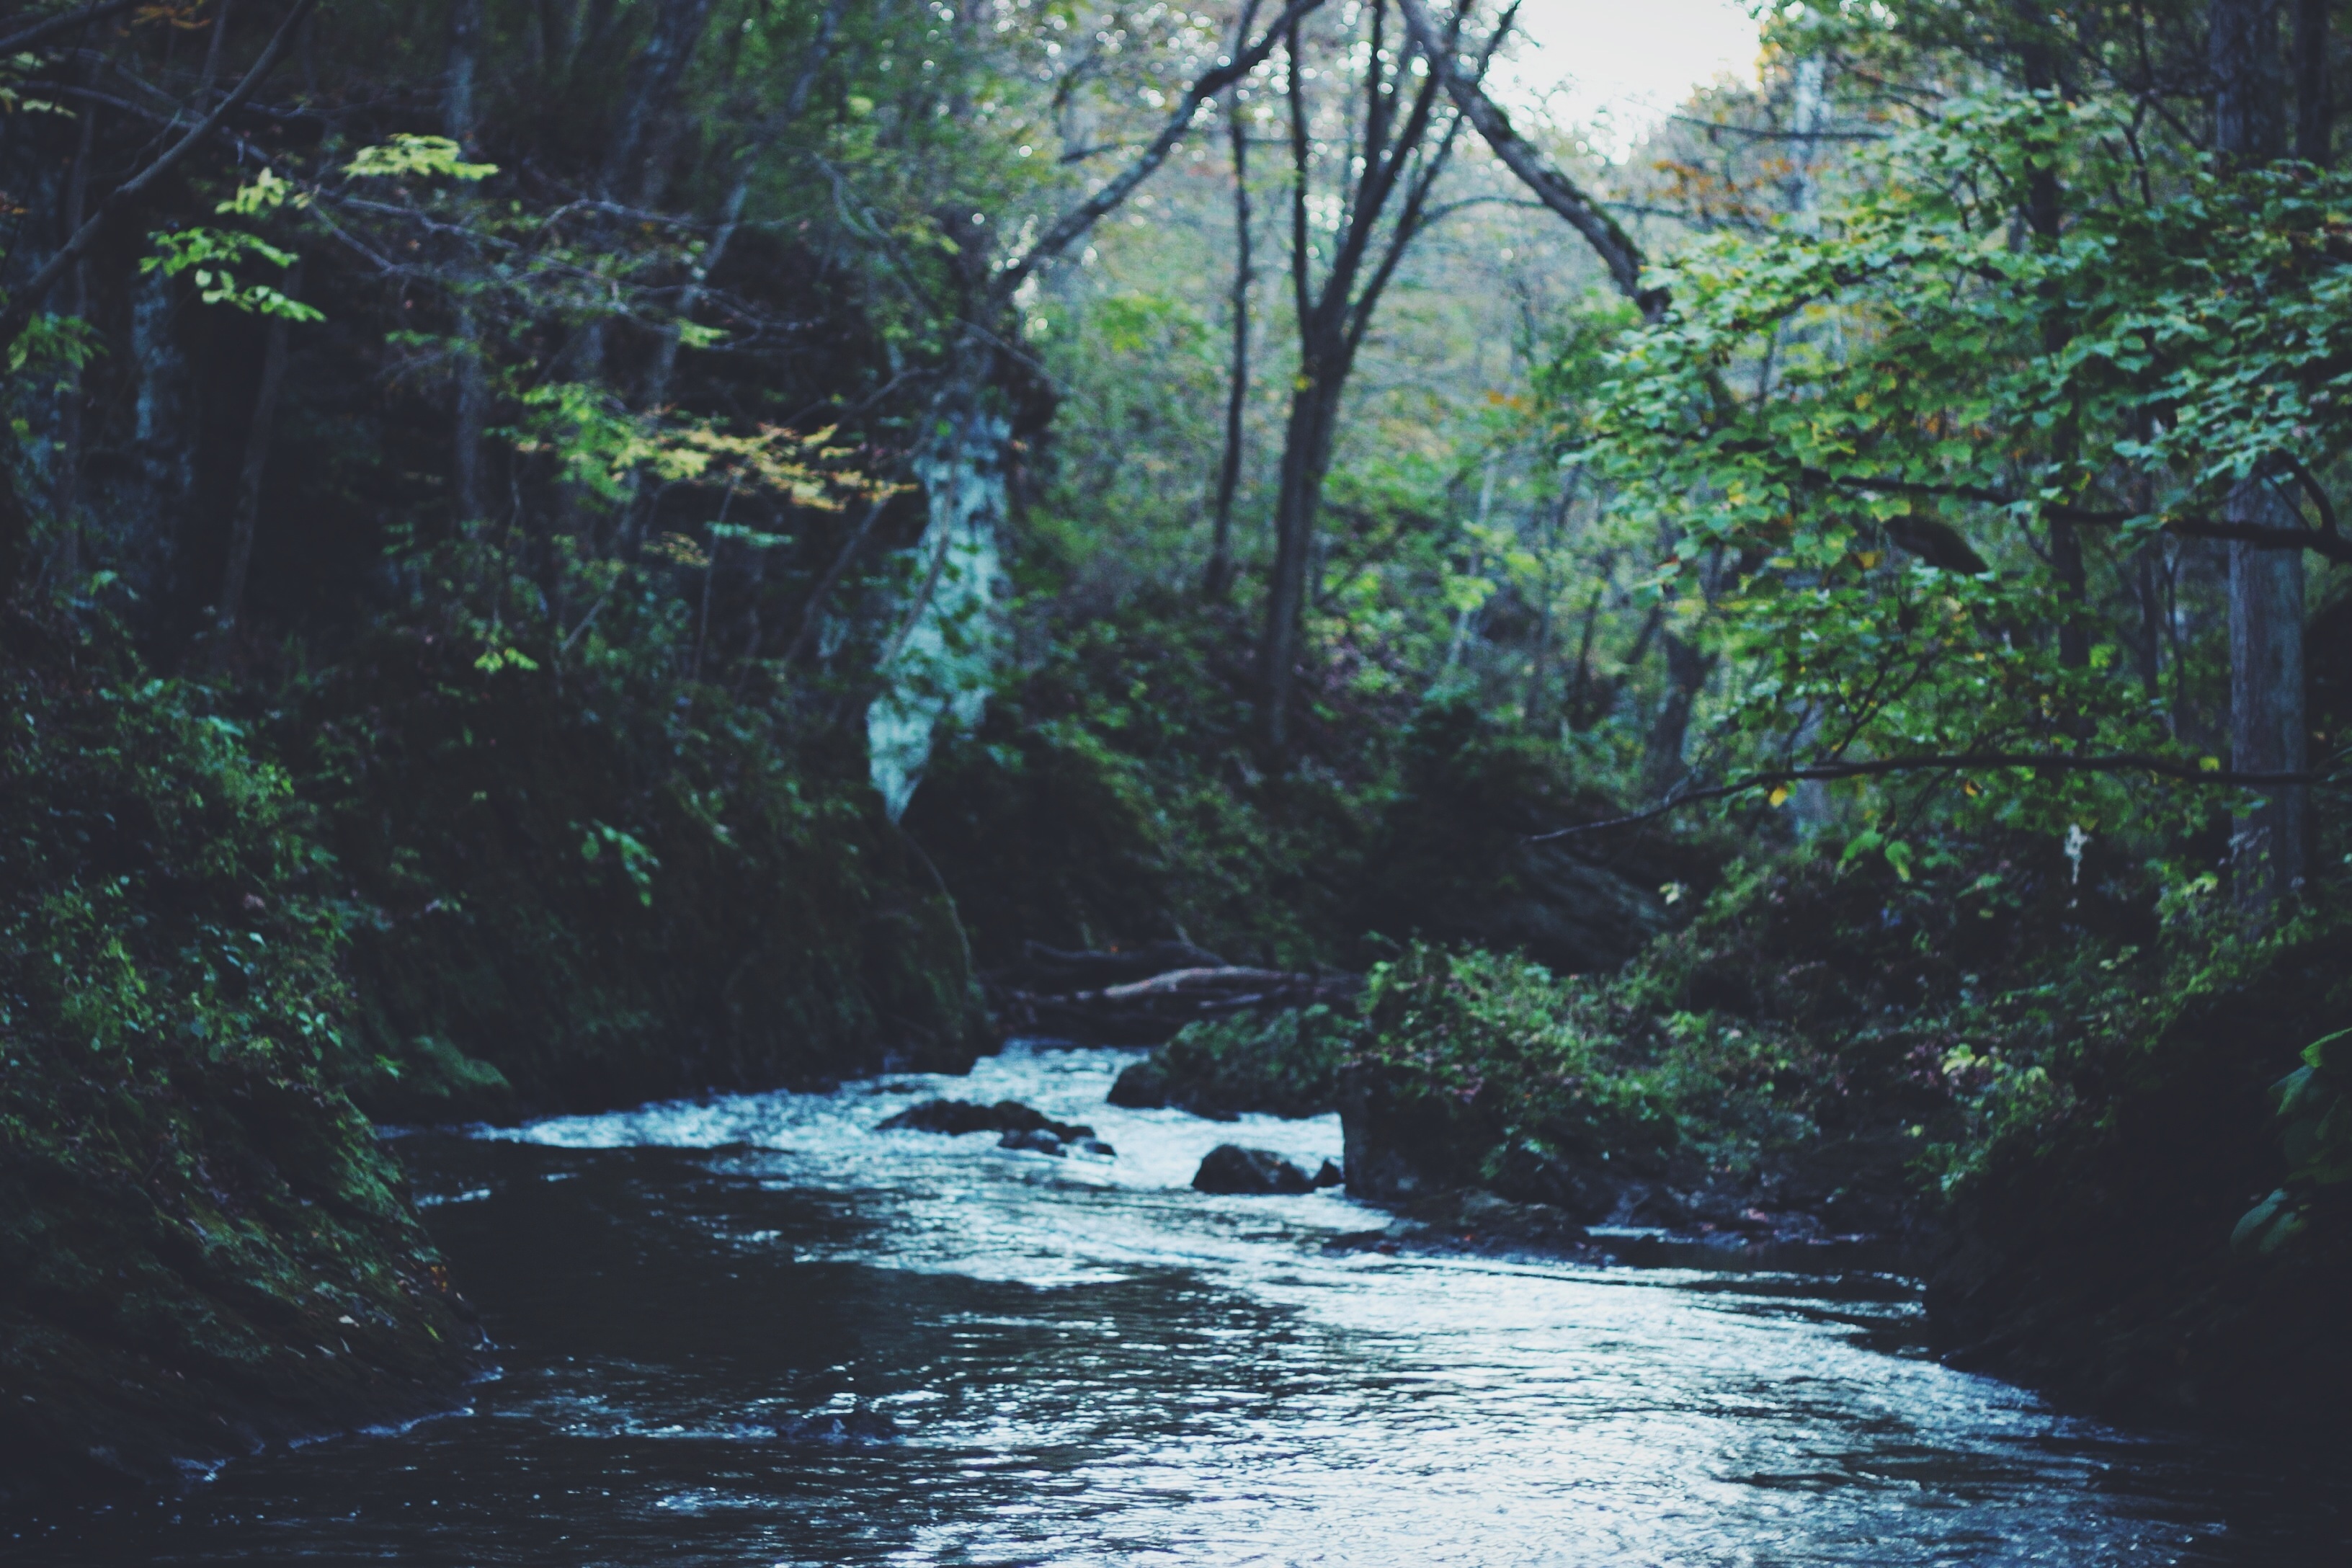
nature, forest, river, stream, jungle, rapid, body of water, rainforest, habitat, ecosystem, watercourse, landform, old growth forest, natural environment, geographical feature